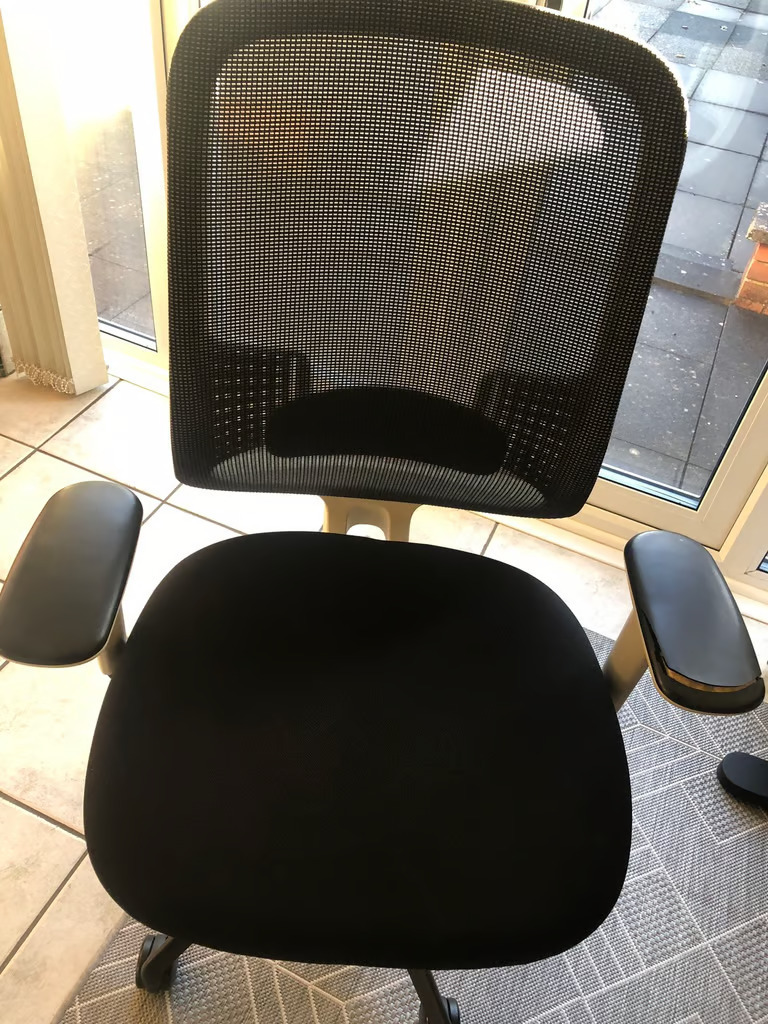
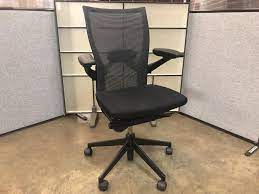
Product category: items_chair
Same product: no